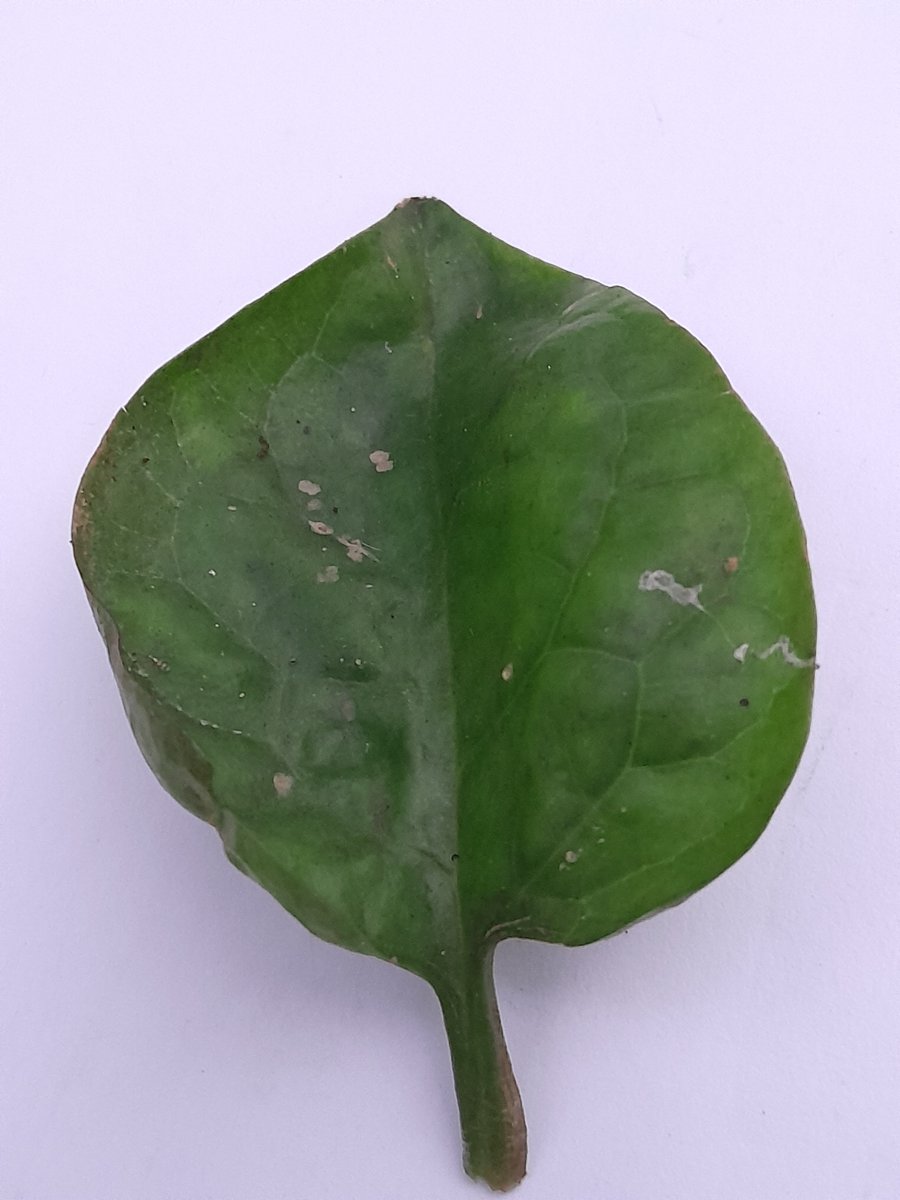
Label: Pest-Damage